Françoise Hardy

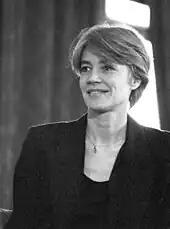
Hardy in Deauville, Normandy, July 1992

On 12 April 1966, Hardy was among forty-six performers who took part in a group photograph shot by Jean-Marie Périer for "Salut Les Copains." The image became a symbol of the yé-yé era and came to be known in France as the "photo of the century" (French: ""photo du siècle"").